History of Al Ahly SC

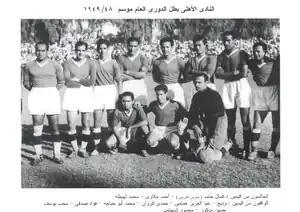
Al Ahly squad in First Egyptian League.

After one year of winning the Sultan Hussain Cup, Al Ahly won the King Farouk Cup in 1924 for the first time after defeating El Sekka El Hadid 4–1.